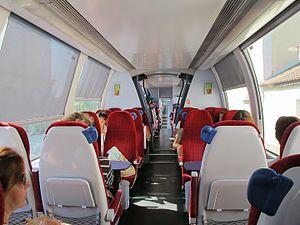
L'aménagement intérieur d'un AMG des chemins de fer de la Corse le 4 août 2014.
L'AMG 800, et 800 pour la puissance développée, est un autorail français de deux éléments conçus et adapté spécialement pour circuler en Corse sur voie métrique, dont la première unité est mise en service en 2009 pour équiper les Chemins de fer de la Corse. Ils remplacent depuis leur remise à niveau, à partir de novembre 2011 pour les 4 premiers exemplaires, les anciens autorails X 97050 sur la ligne Bastia - Ajaccio. On peut en voir aussi sur la ligne de Ponte-Leccia à Calvi pour la desserte Bastia- Calvi. Deux versions dérivées ont été produites, l'AMP 800 pour circuler sur les Chemins de fer de Provence, entre Nice et Digne-les-Bains et l'AMT 800 exploitée par la Société nationale des chemins de fer tunisiens.